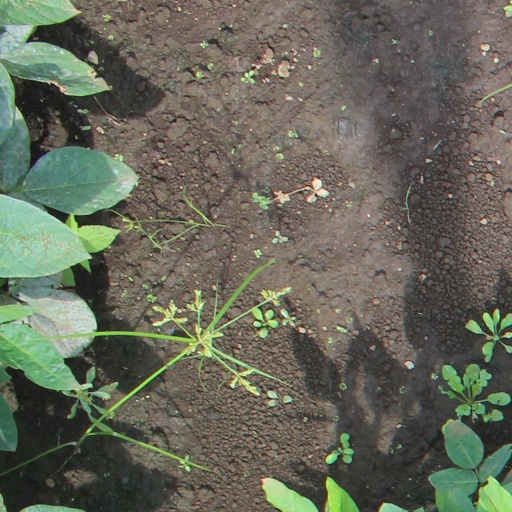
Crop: soybean